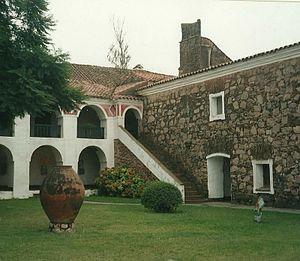
La province de Córdoba est une province de l'Argentine. Située dans le centre-nord du pays, elle est parfois appelée le « Cœur de l'Argentine ». Sa capitale est Córdoba, la deuxième plus grande ville du pays. La province a une superficie de 165 321 km² et une population de 3 567 654 habitants en 2015, ce qui en fait la deuxième province la plus peuplée du pays, après celle de Buenos Aires.